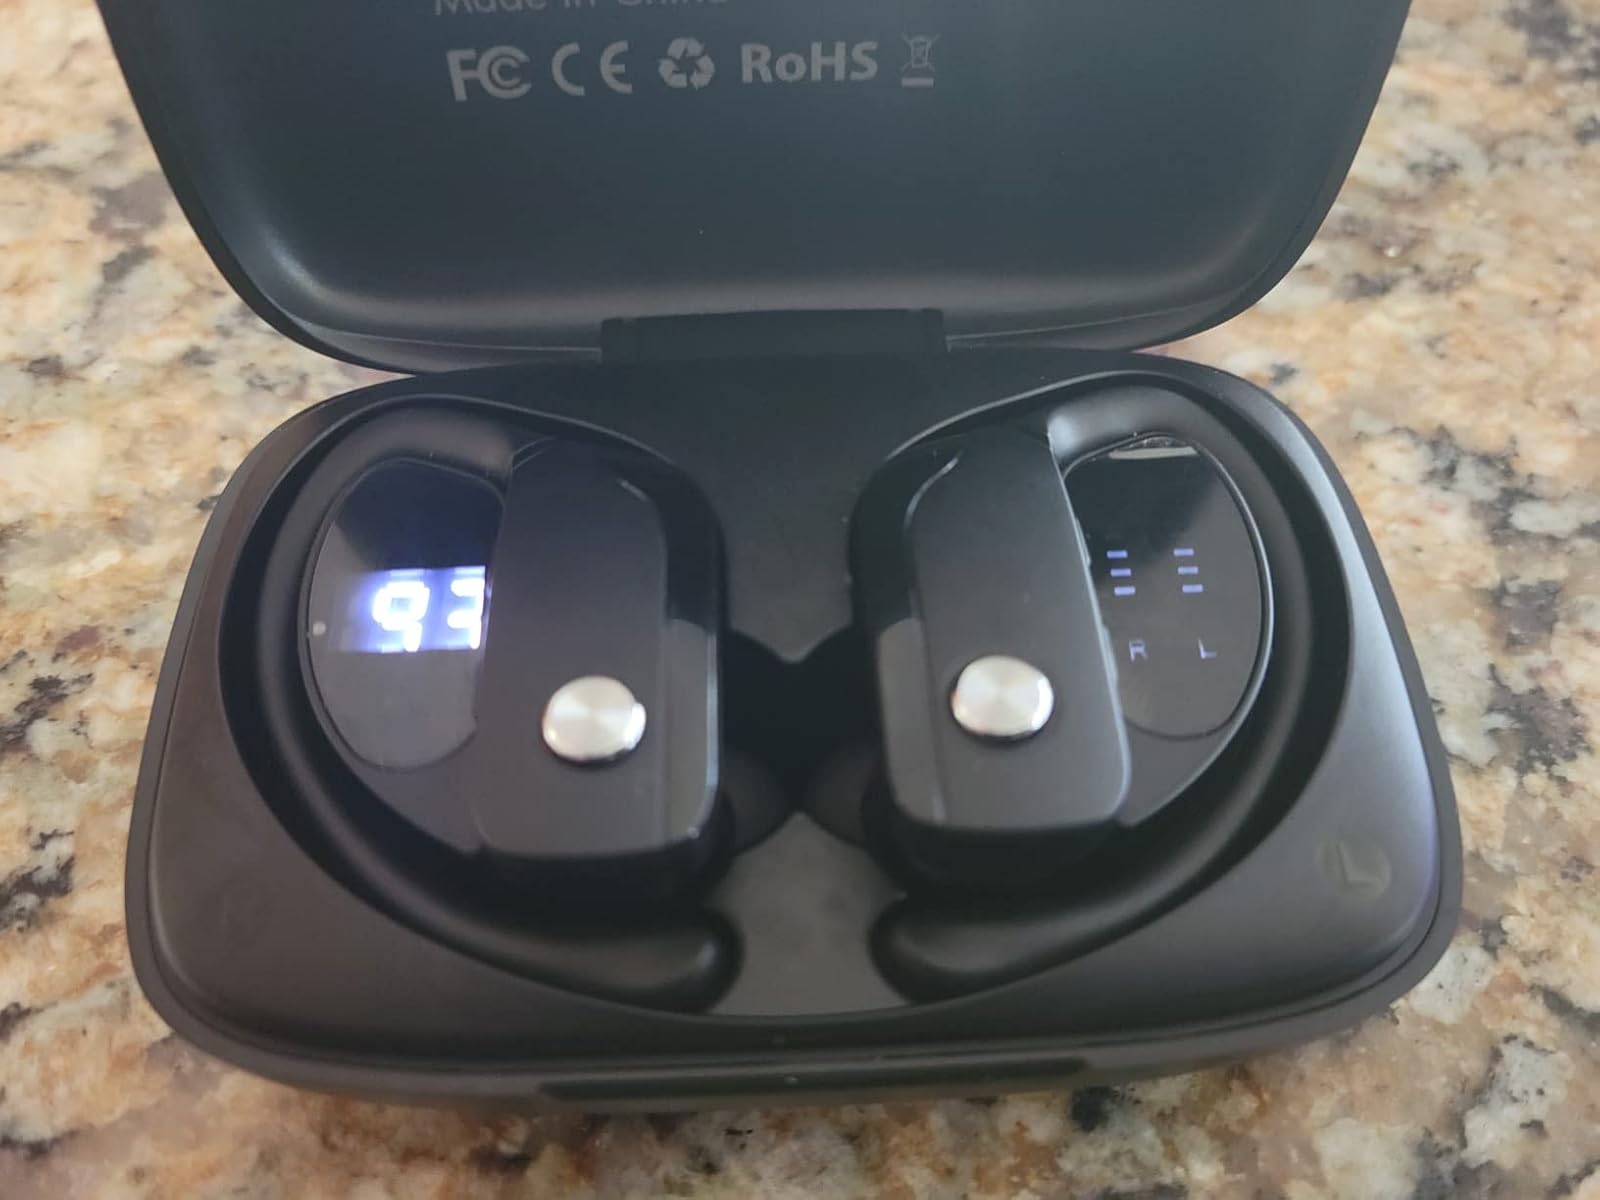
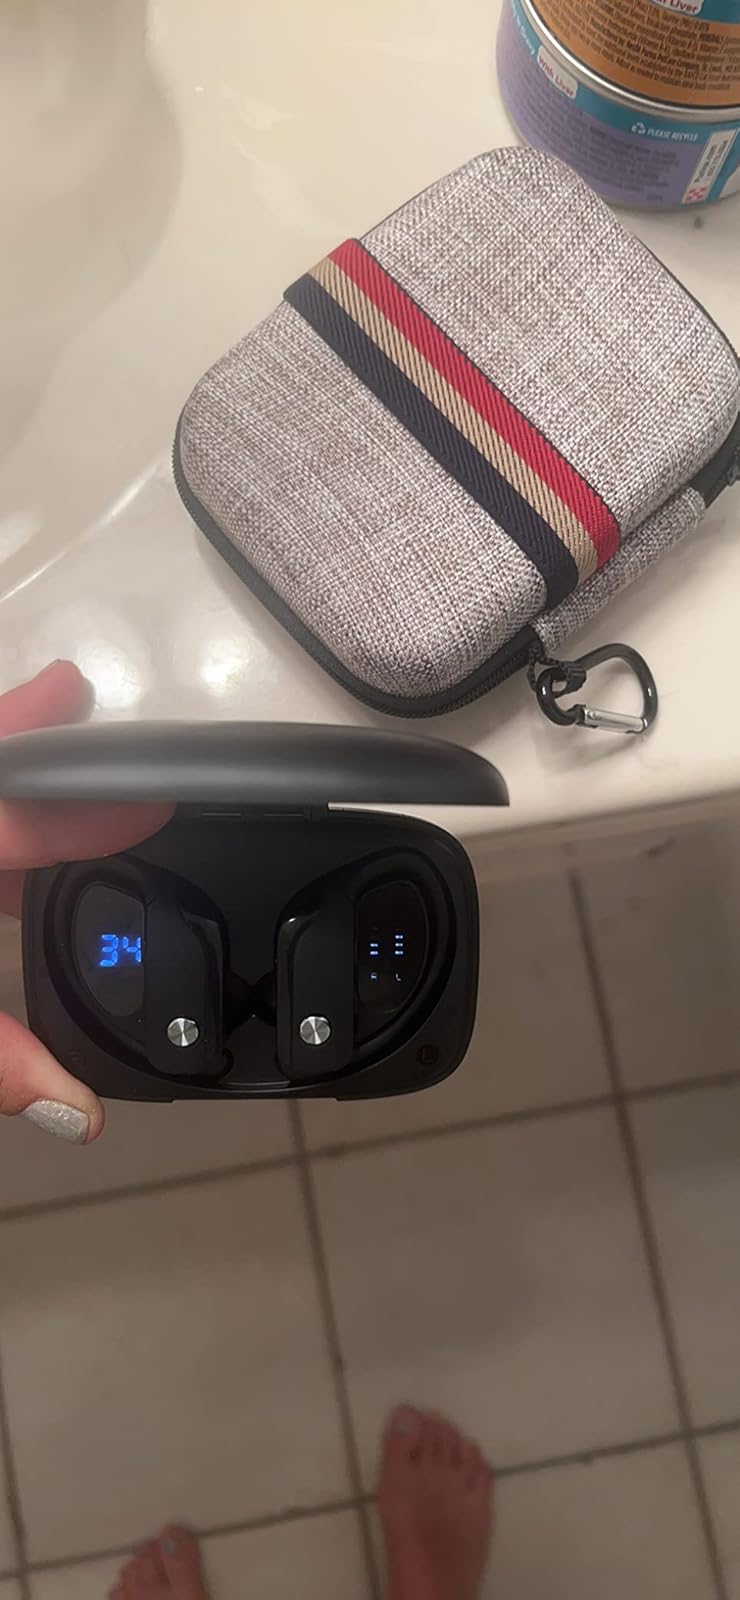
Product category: earbuds
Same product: yes